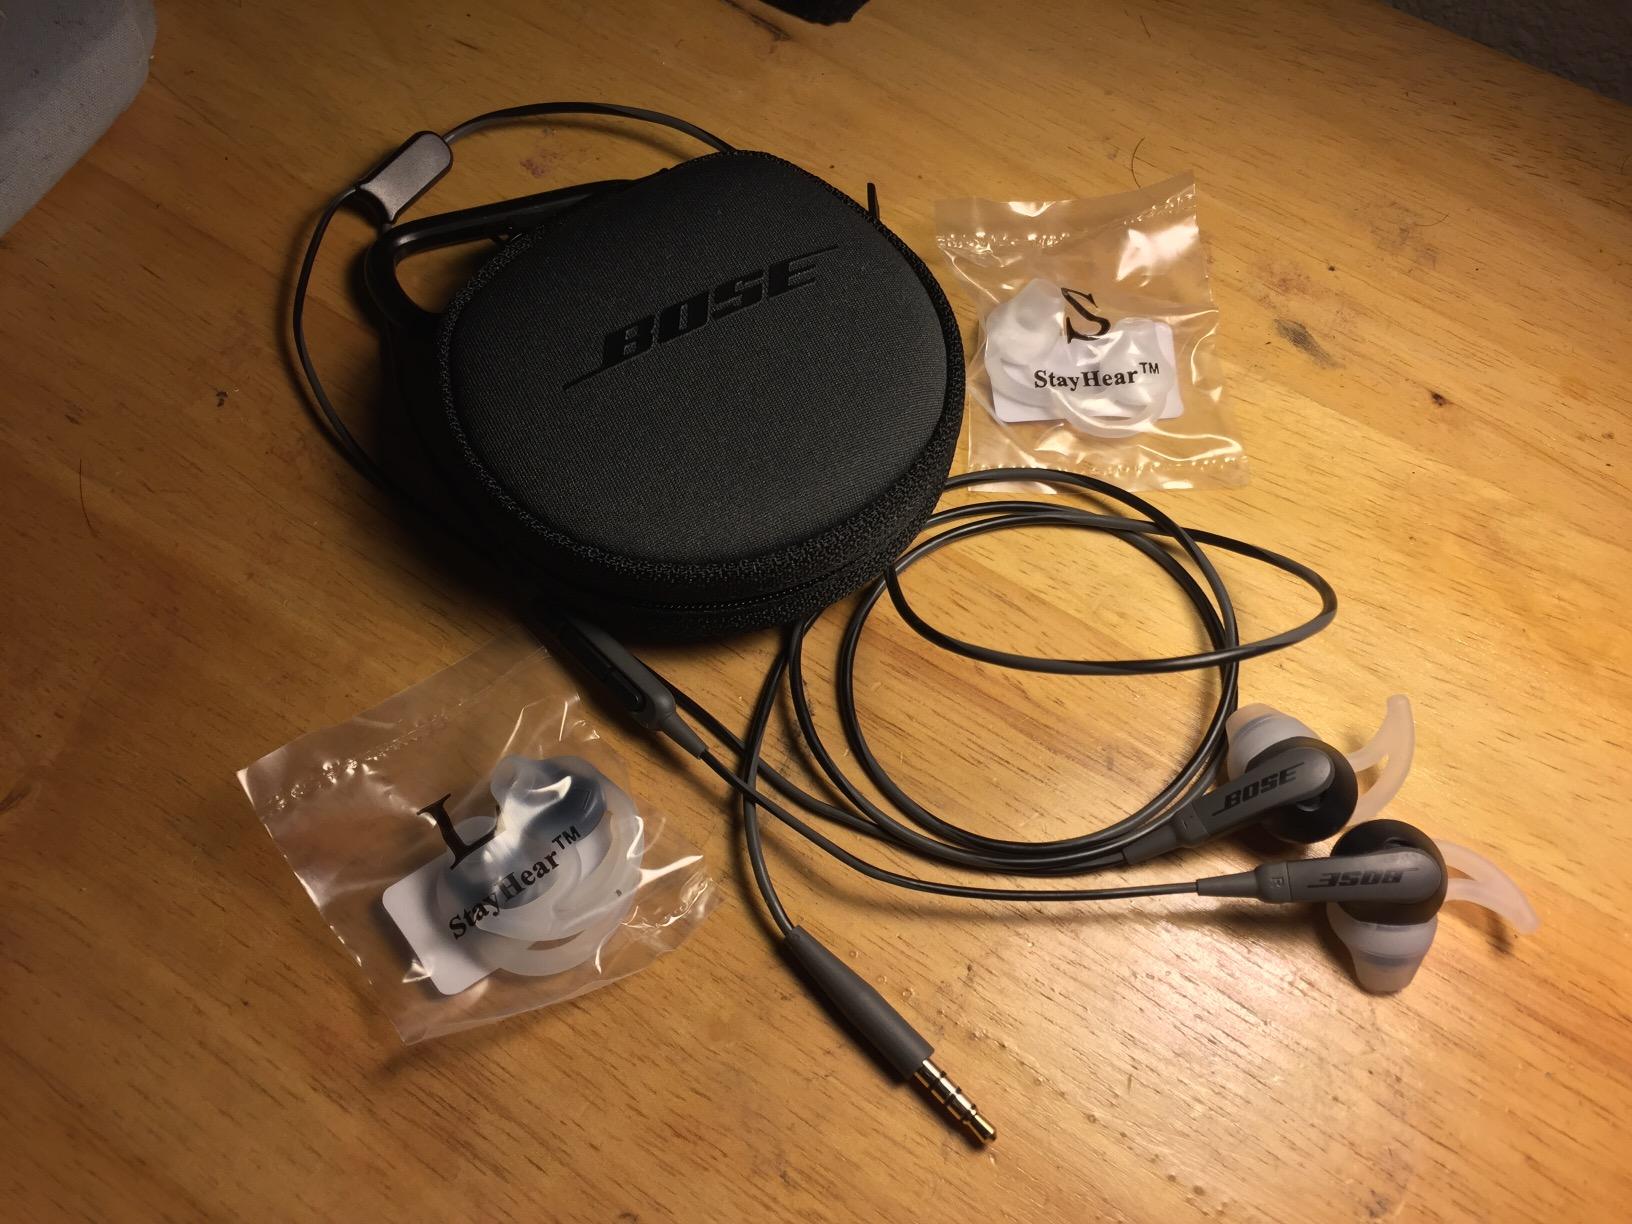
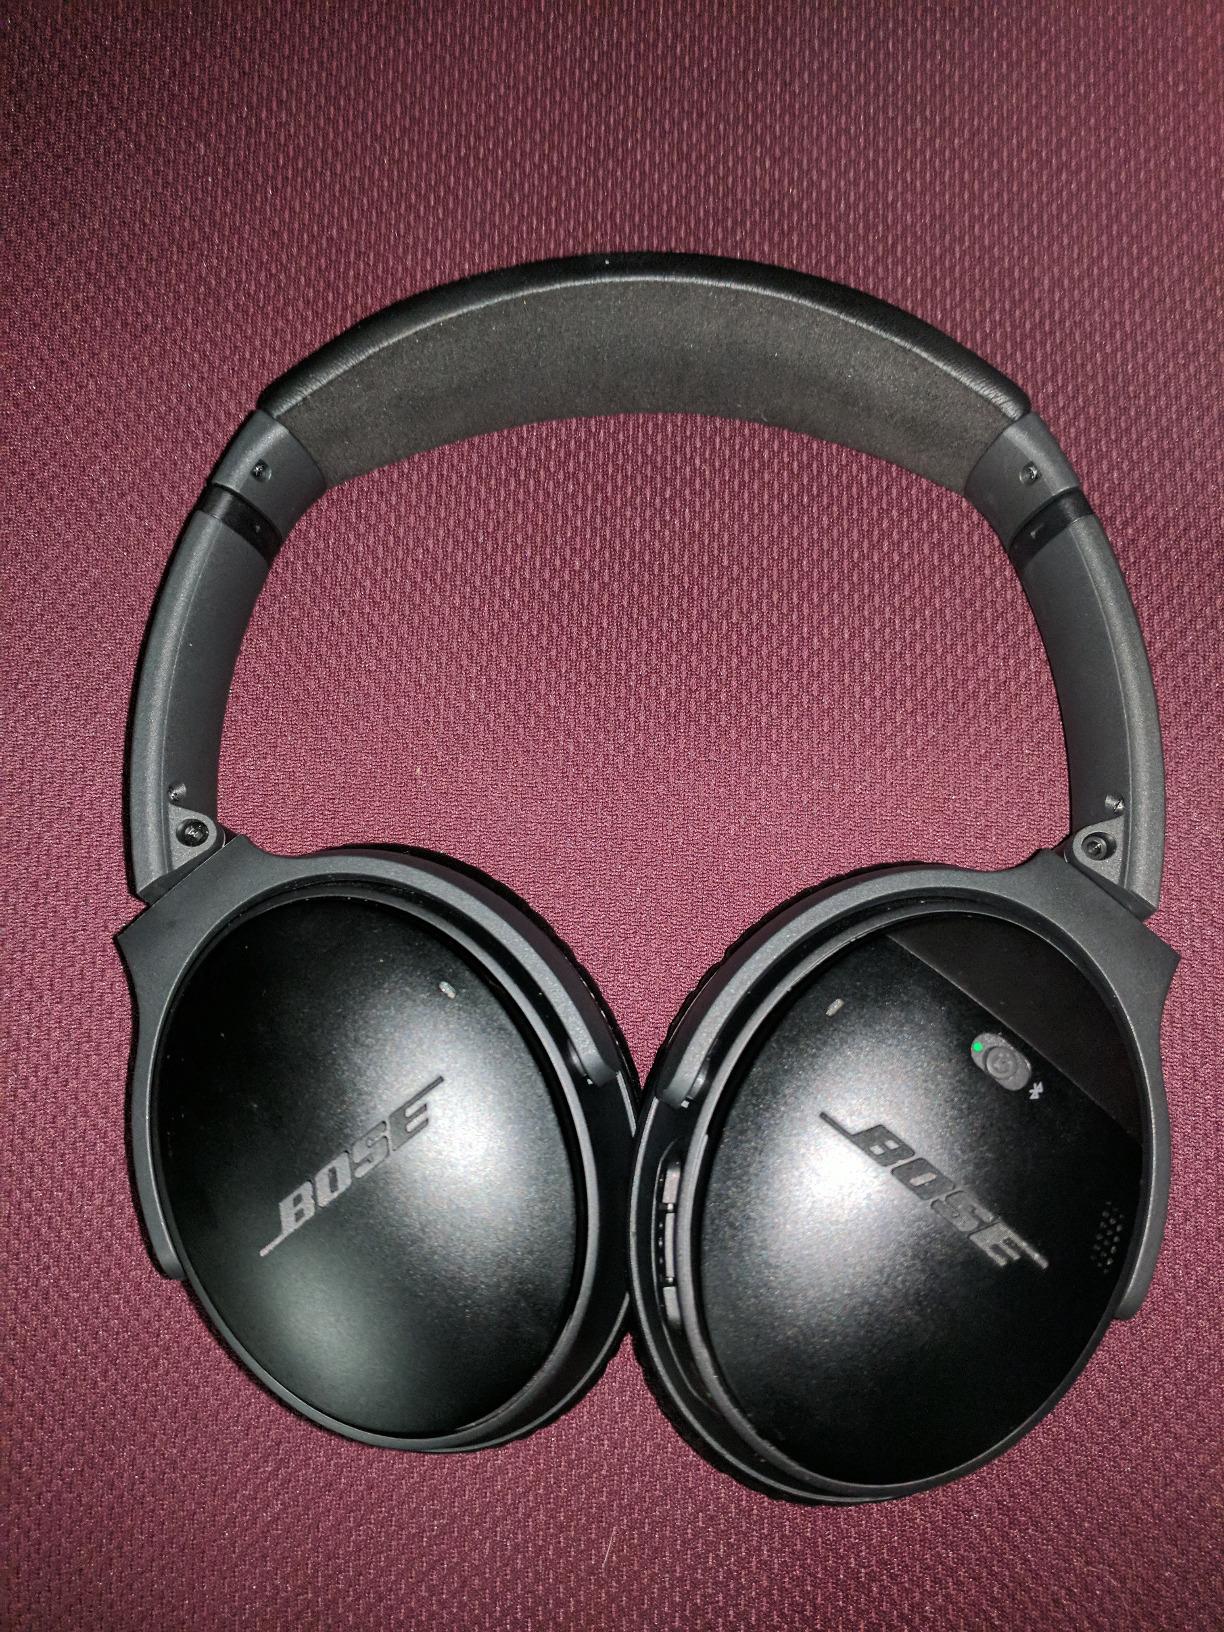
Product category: headphones
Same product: no